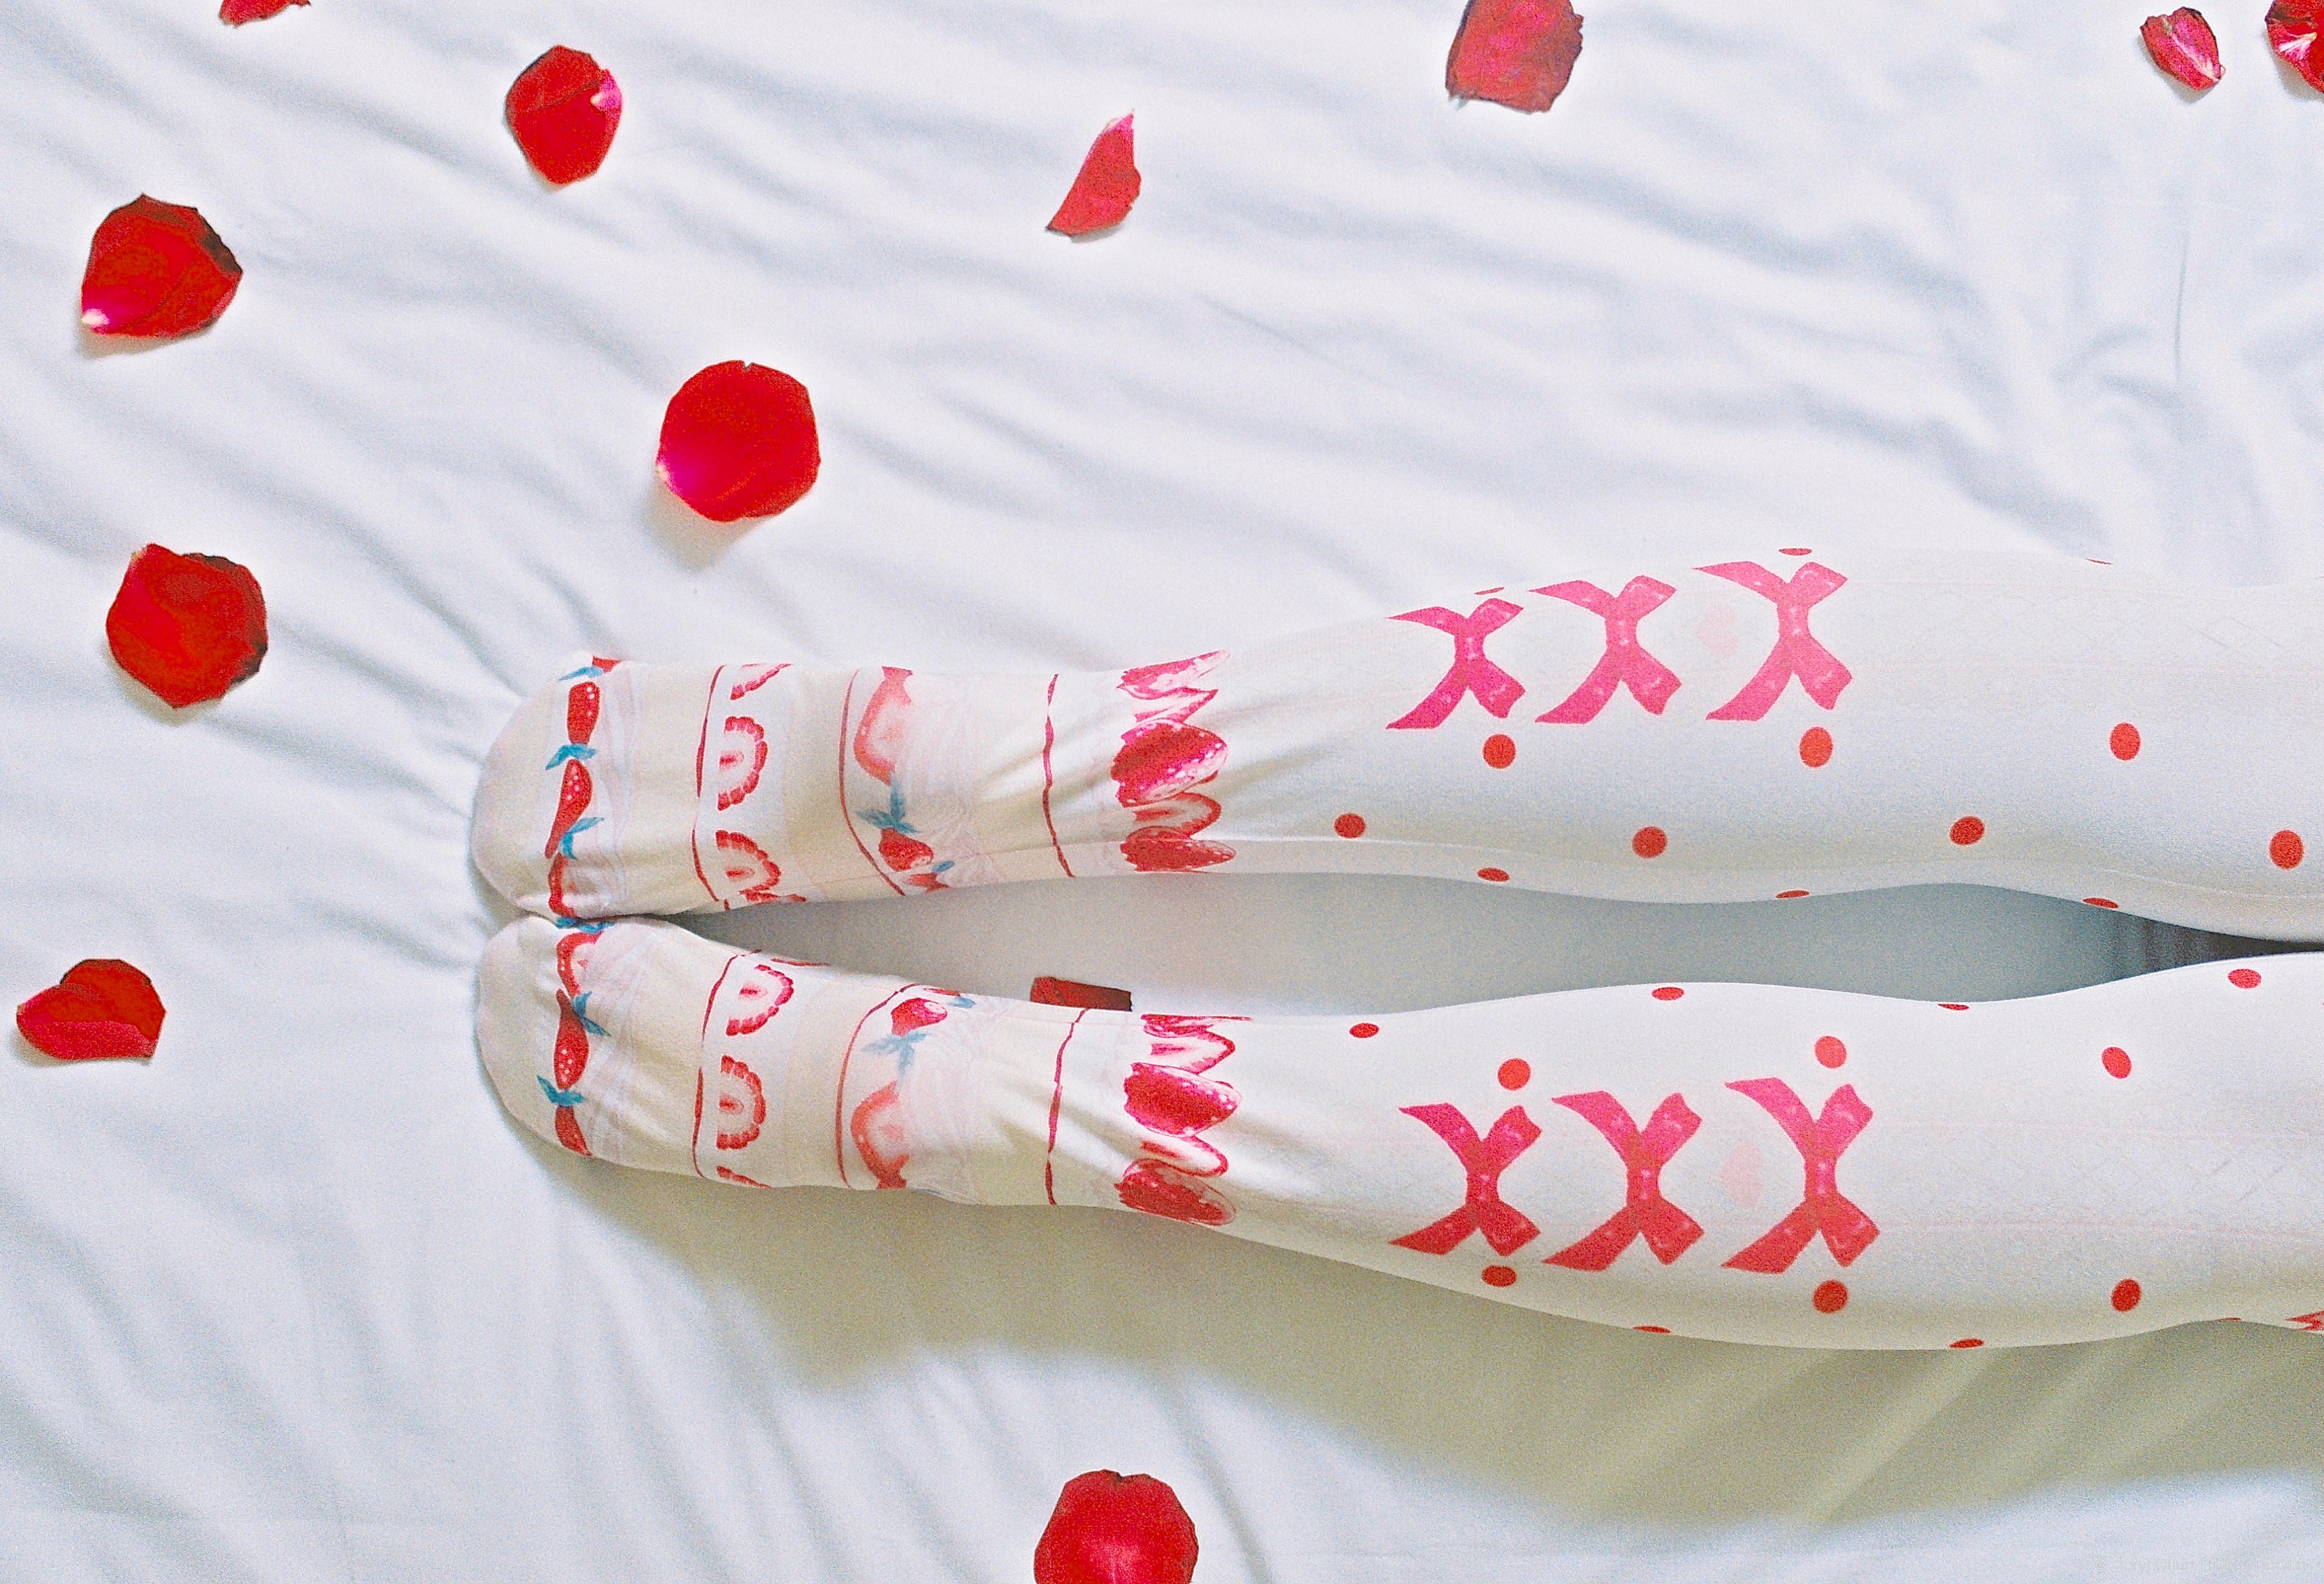
girl, white, sweet, flower, petal, feet, cute, film, fujifilm, leg, pattern, red, indoor, nikon, pink, material, strawberry, textile, art, colors, 50mm, dress, design, bed, legs, faceless, style, skirt, patterns, body, socks, tights, pantyhose, nikonf3, outfit, shape, sock, slim, c200, strawberries, f3